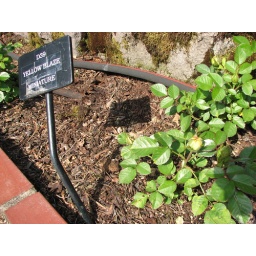
D39. One of the few plants I could capture with its sign in the same frame.